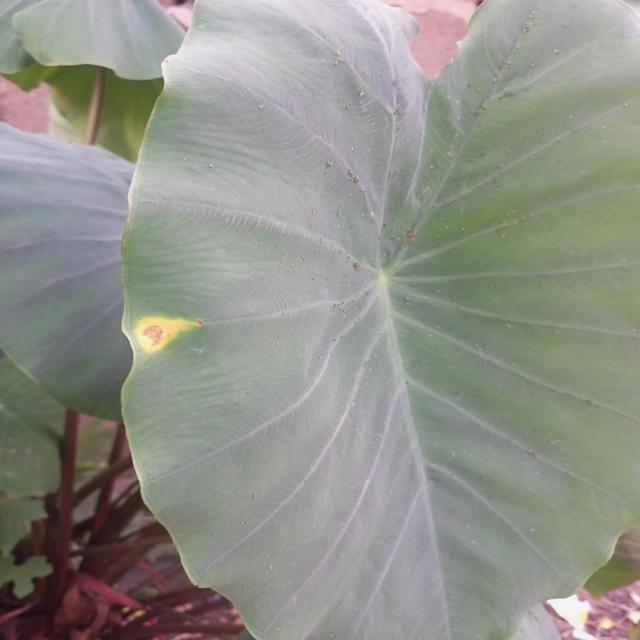
Label: Mid_Blight